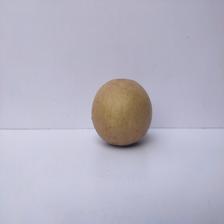
Size: Large